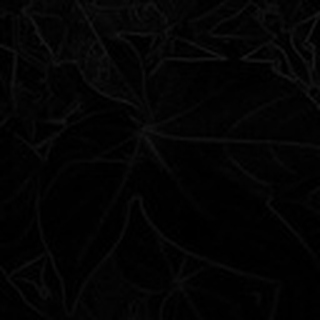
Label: healthy_cotton